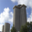
Label: skyscraper